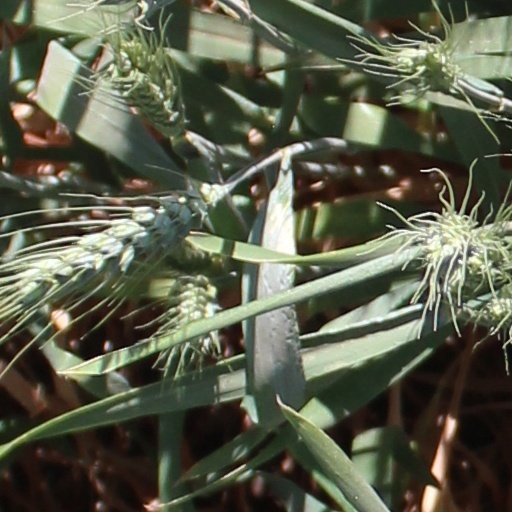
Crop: wheat